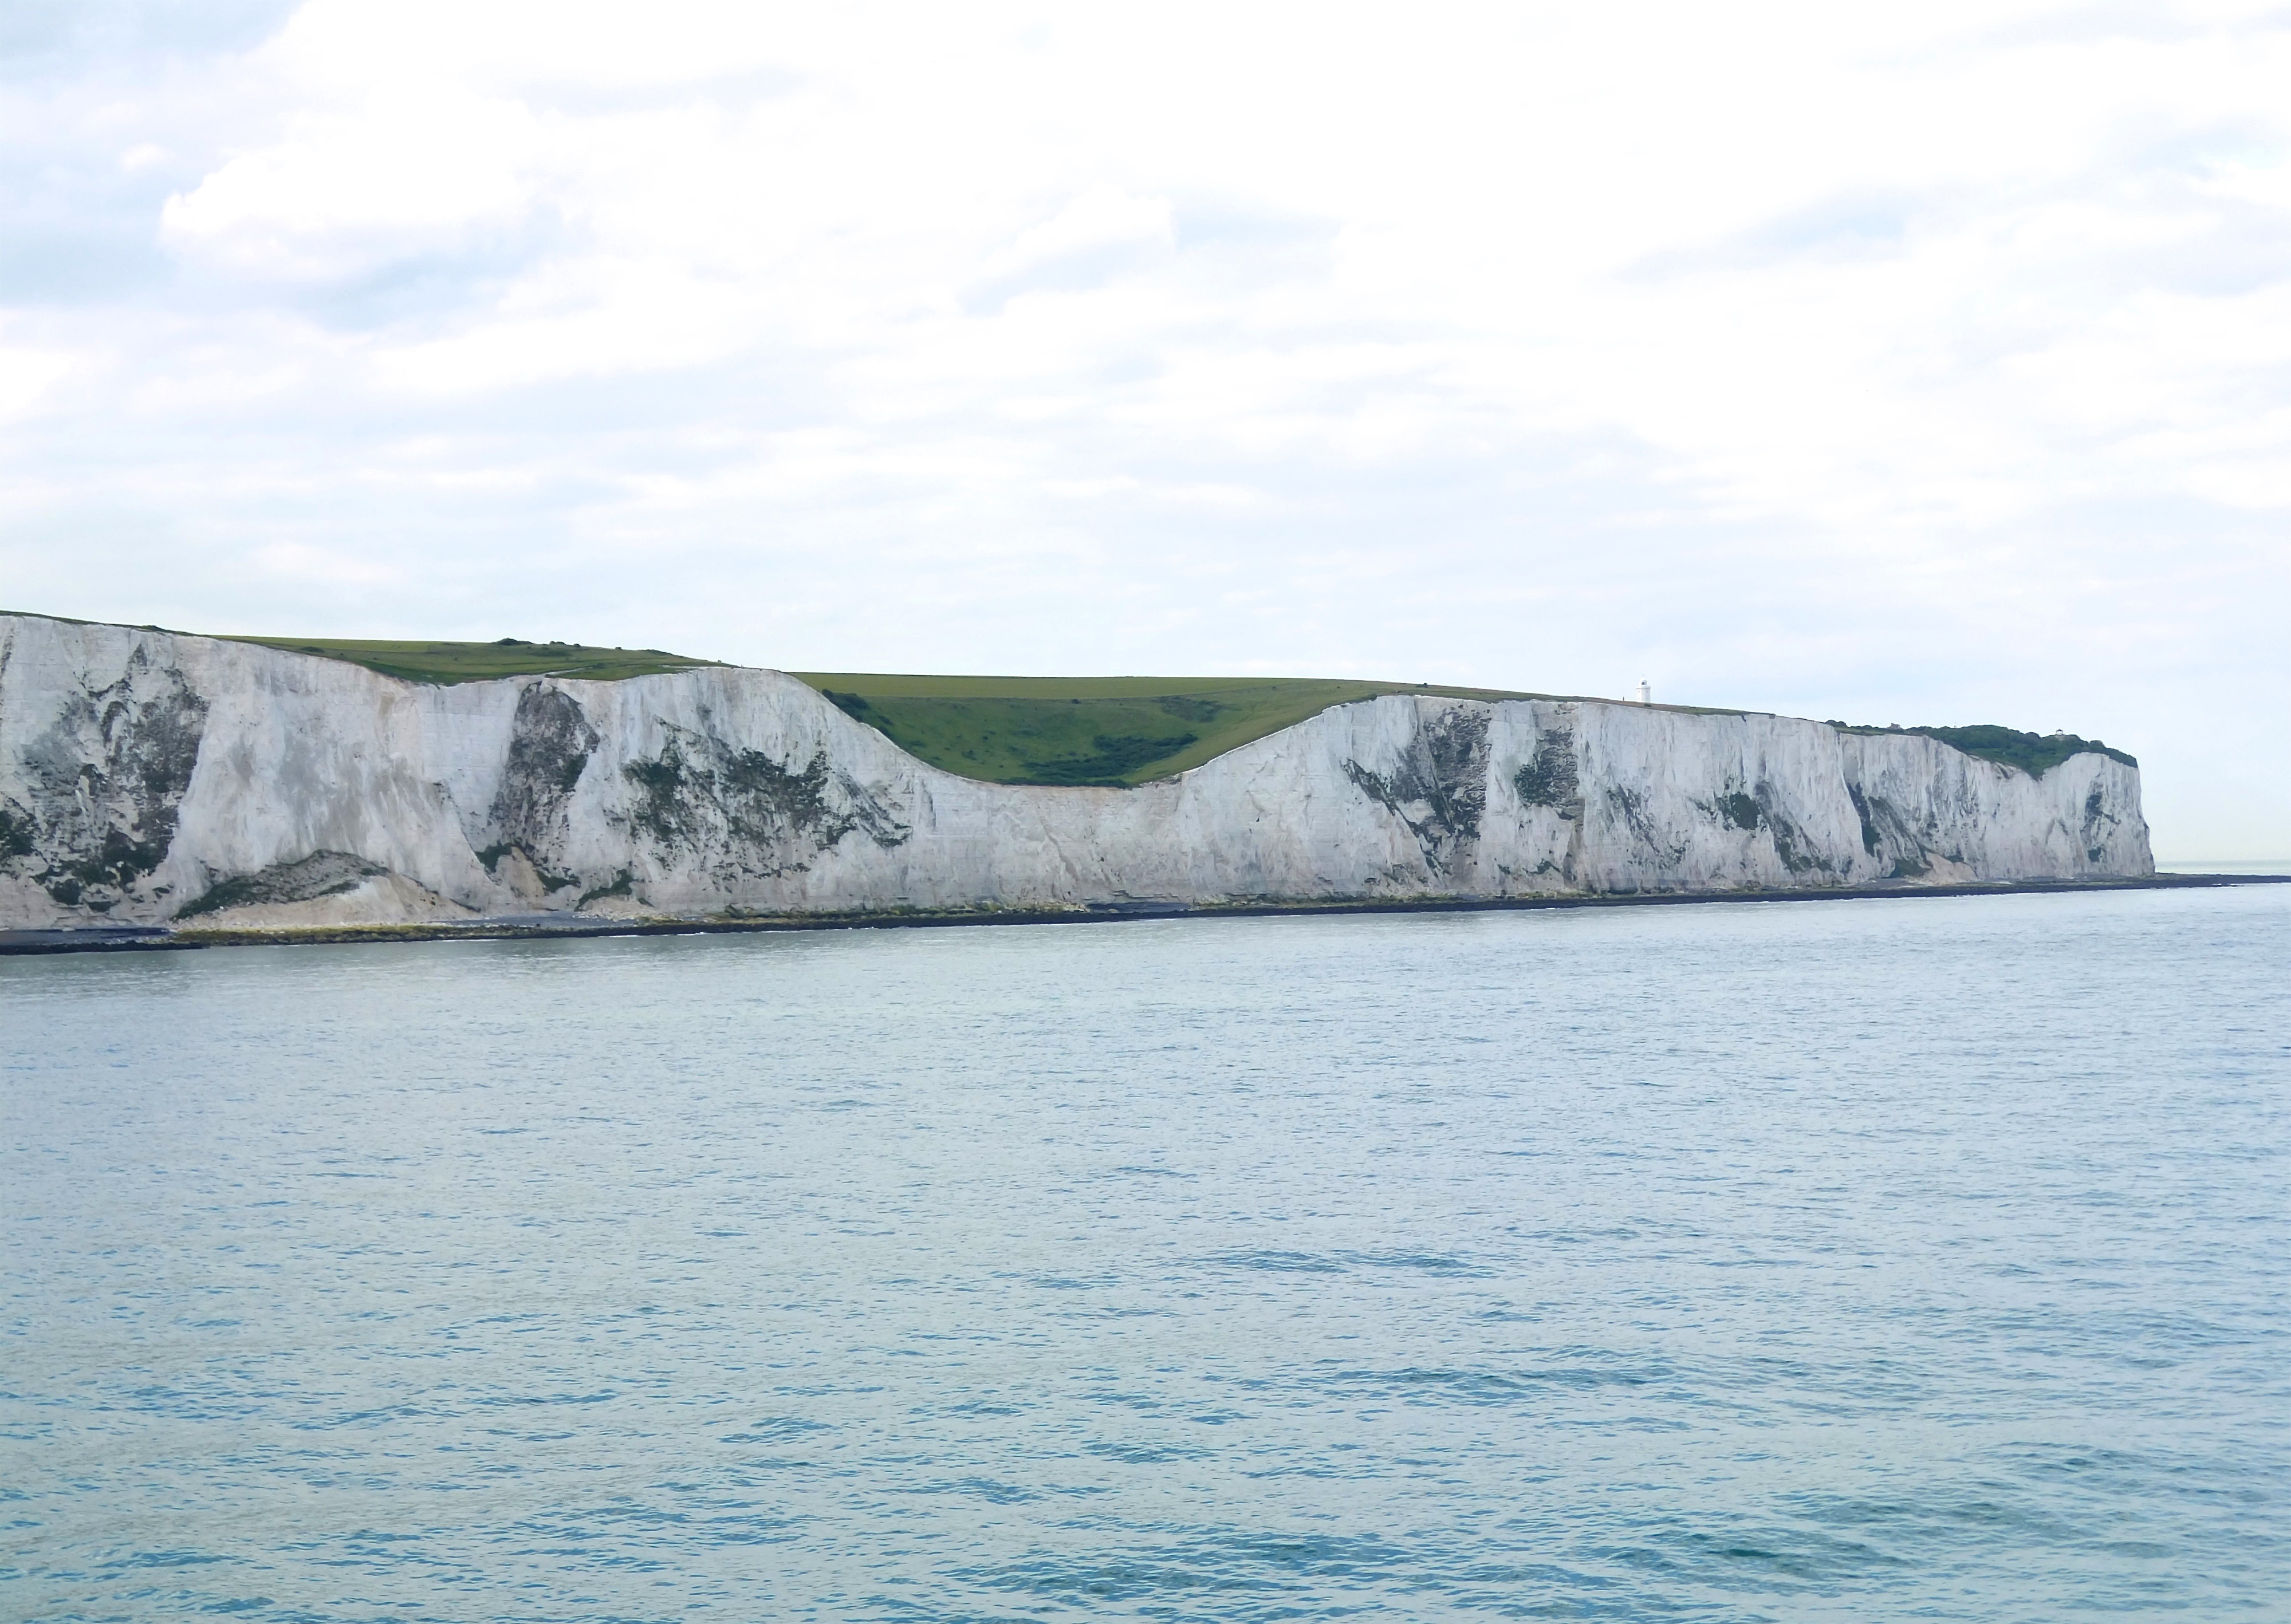
sea, coast, water, rock, ocean, sky, wave, panorama, cliff, ice, bay, reservoir, terrain, england, cliffs, dover, white cliffs, united kingdom, coastal path, distant view, chalk cliffs, white kliff